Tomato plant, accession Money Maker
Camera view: vertical (180 deg); turntable rotation: 180 degrees
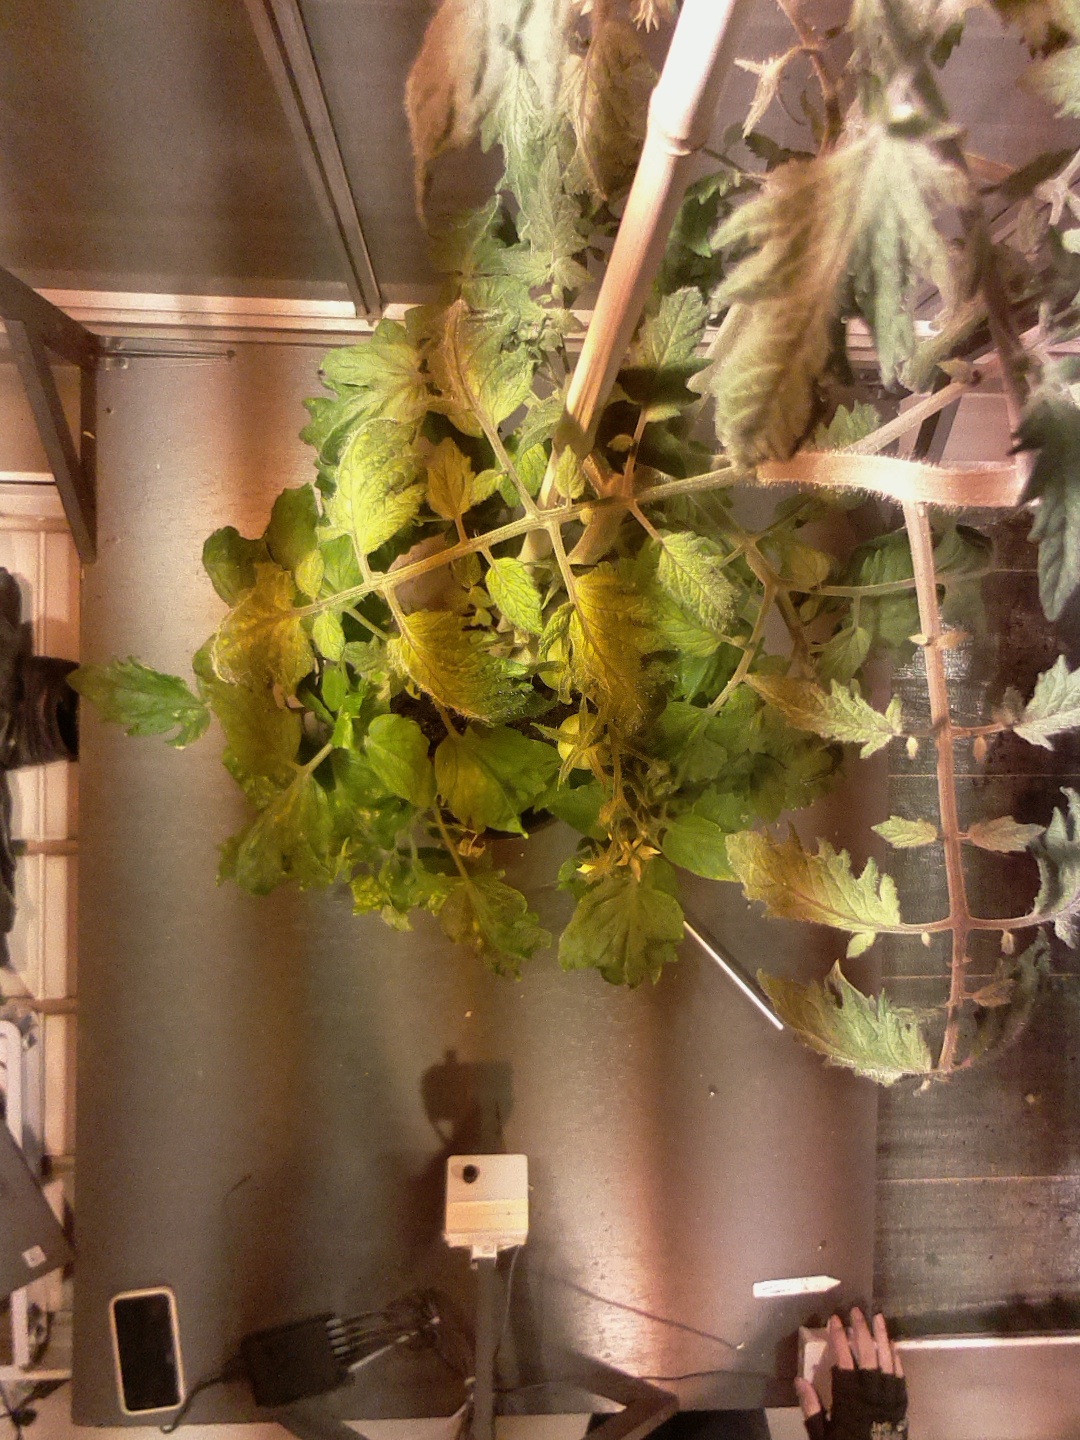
BBCH growth stage 71: 10%-20% of final fruit size